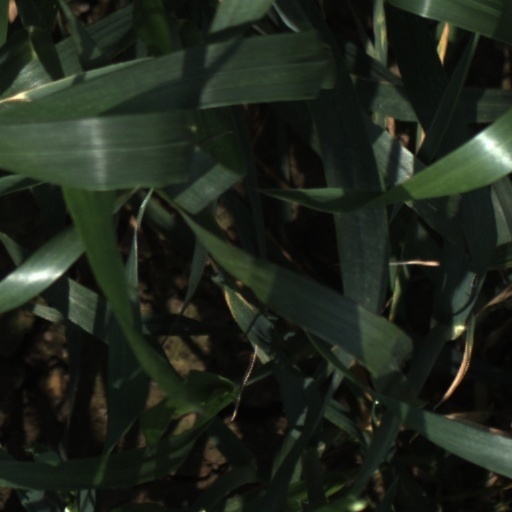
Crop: wheat